Japan National Route 279

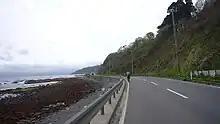
National Route 279 along the coast of the Tsugaru Strait

The highway is then carried south across the Tsugaru Strait via the Tsugaru Kaikyō Ferry to Ōma on the northern tip of Aomori Prefecture's Shimokita Peninsula. From the route's northern terminus in Hakodate to Ōma, National Route 338 runs concurrent with National Route 279; however, in Ōma, National Route 338 leaves the concurrency, traveling south while Route 279 heads southeast towards Mutsu. In Aomori, Route 279 is known as the Mutsu Hamanasu Line, named after the "hamanasu", known in English as the "Rosa rugosa", a shrub-like rose that grows on the beaches of Japan.